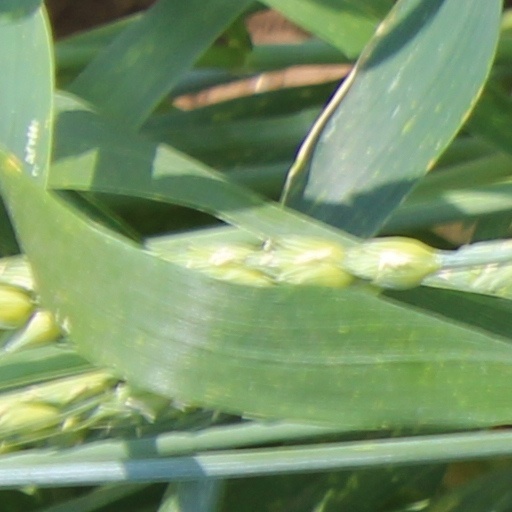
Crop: wheat